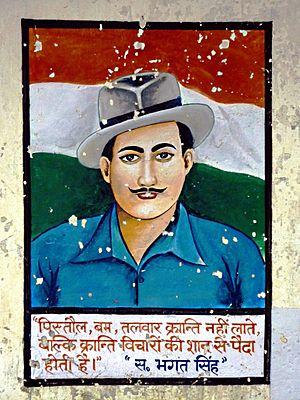
Bhagat Singh était un combattant nationaliste indien. Considéré comme un martyr de la cause indépendantiste, il est souvent appelé Shaheed Bhagat Singh.